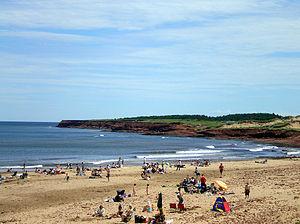
Le bassin des Maritimes est un bassin sédimentaire du Canada situé à l'est du Canada. Avec ses 148 000 km², il s'agit du plus grand bassin sédimentaire suivant la création des Appalaches.